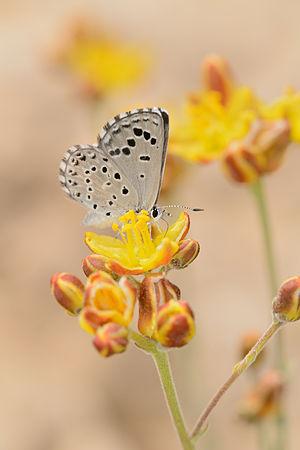
L’Azuré de la cléonie ou Azuré de Pierret est une espèce d'insectes lépidoptères de la famille des Lycaenidae, de la sous-famille des Polyommatinae et du genre Pseudophilotes.